SUV

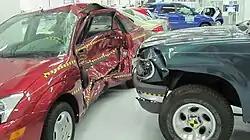
Side impact damage on a Ford Focus small car when struck by a Ford Explorer SUV

SUVs typically have high ground clearance and a tall body. This results in a high center of mass, which made SUVs more prone to roll-over accidents. In 2003, SUVs were quoted as 2.5 times more likely to roll over in a crash than regular cars and that SUV roofs were more likely to cave in on passengers than in other cars, resulting in increased harm to passengers.